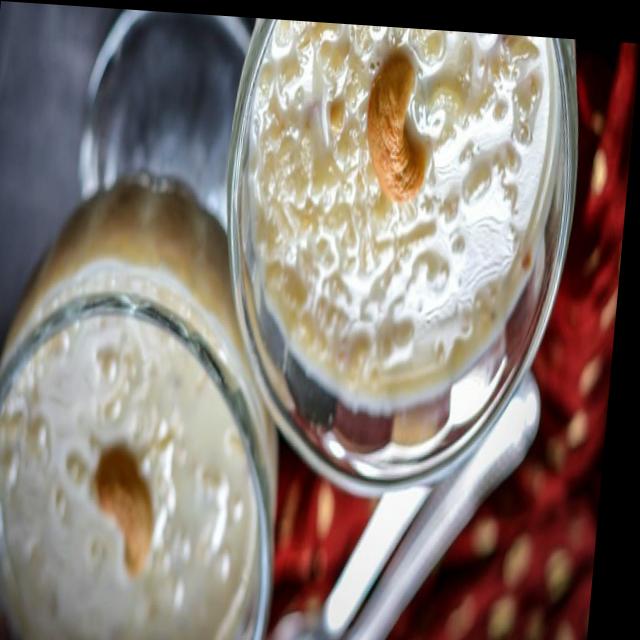
Dish: kheer